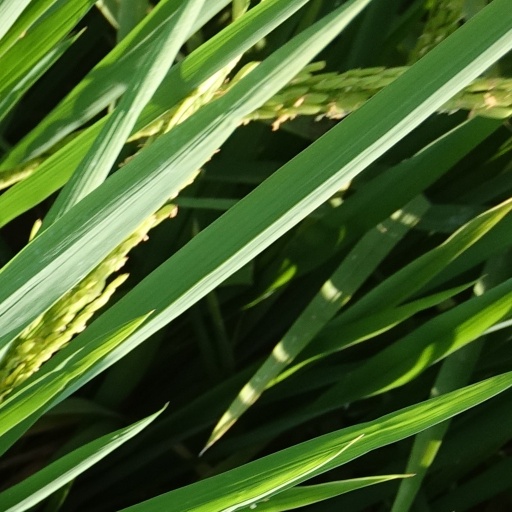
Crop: rice